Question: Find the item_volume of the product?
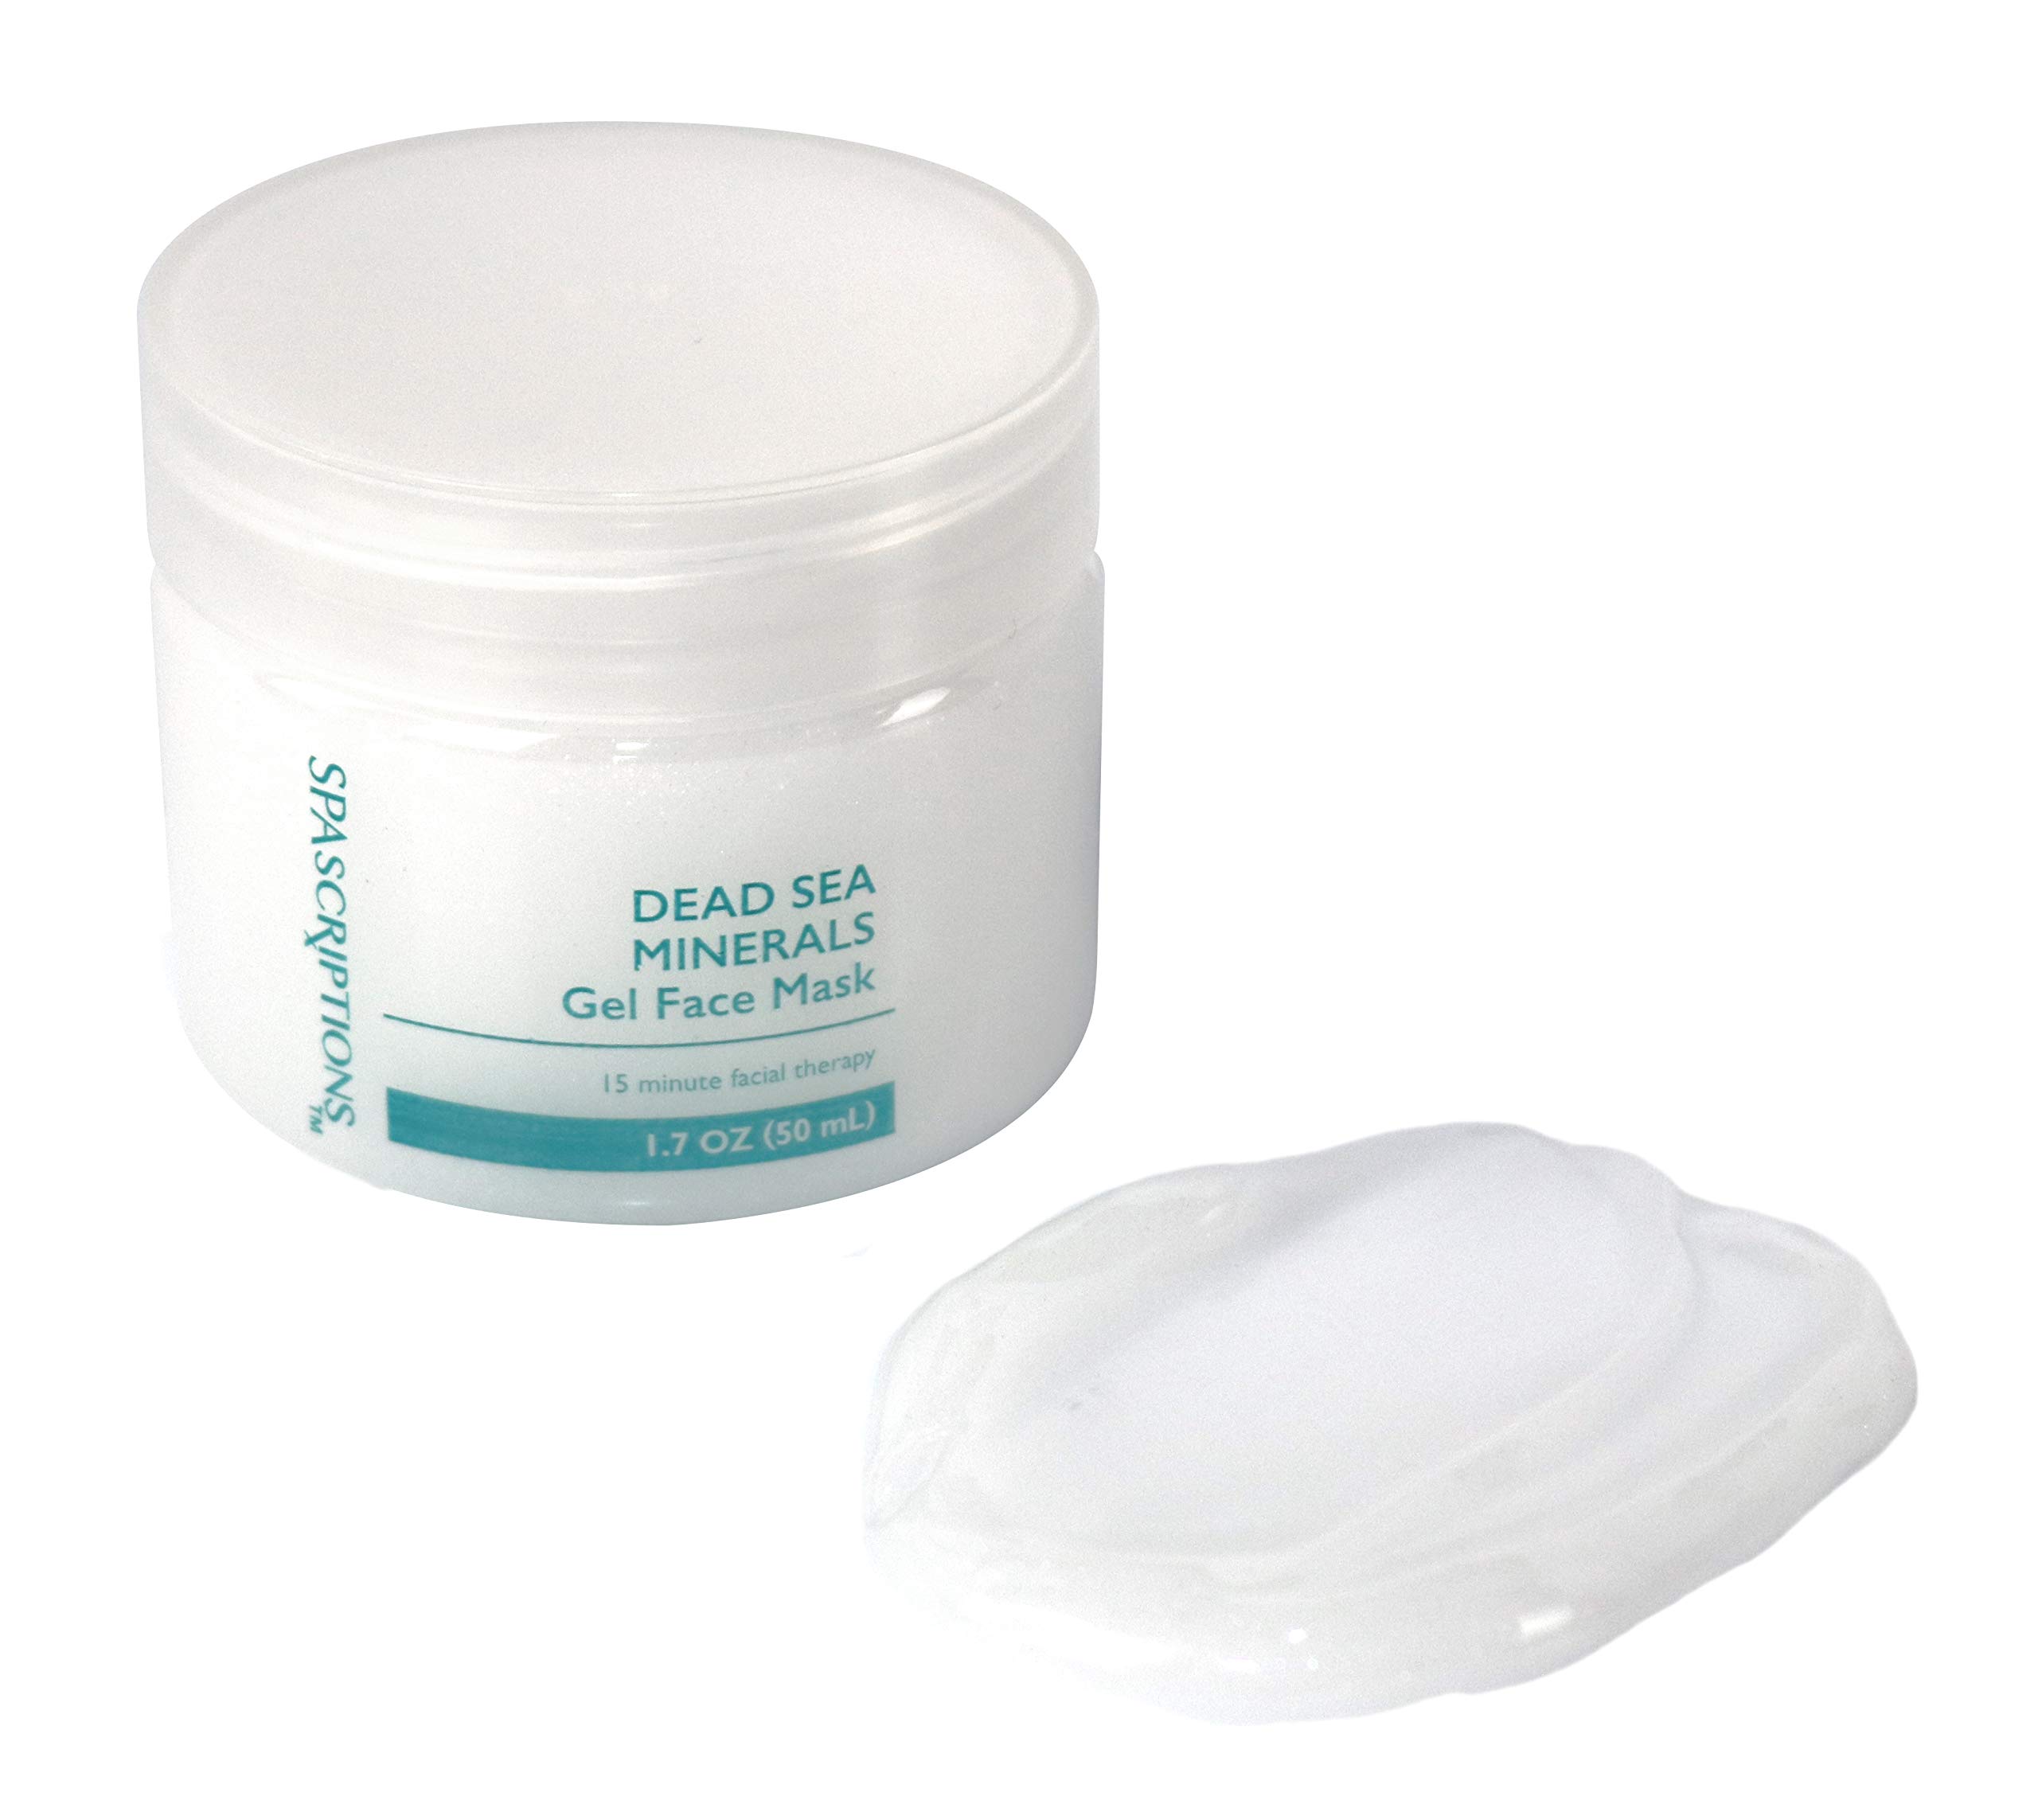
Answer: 1.7 ounce